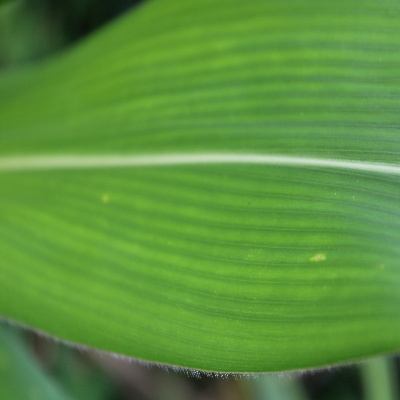
Crop: Maize
Condition: healthy